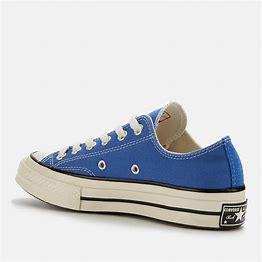
Brand: Converse
Model: Chuck Taylor All Star 1970S Canvas